Union Square, San Francisco

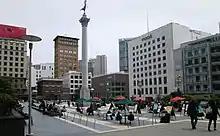
Dewey Monument in 2017

At the center of Union Square stands the Dewey Monument, an column on which stands a statue of Nike, the ancient Greek Goddess of Victory. The monument is dedicated to Admiral George Dewey, a hero of the Spanish–American War for his victory at the Battle of Manila Bay in 1898. The monument was dedicated in 1903.